Noble Consort Yu (Tongzhi)

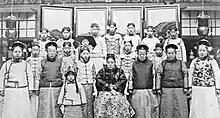
With consort dowagers, third from right

The Guangxu Emperor died on 14 November 1908 and was succeeded by his nephew Puyi, who was enthroned as the Xuantong Emperor. On 18 November 1908, Lady Hešeri was elevated to "Dowager Imperial Noble Consort Yu".